Mitsuseki Station

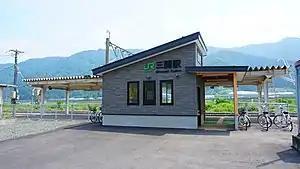
Mitsuseki Station in July 2018

is a railway station on the Ōu Main Line in Yuzawa, Akita Prefecture, Japan, operated by East Japan Railway Company (JR East).